Flore (photographer)

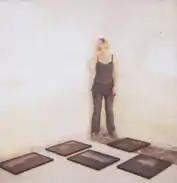

FLORE took up photography in 1977 and after completing her studies in Toulouse, she established herself in Paris where she currently lives and works.